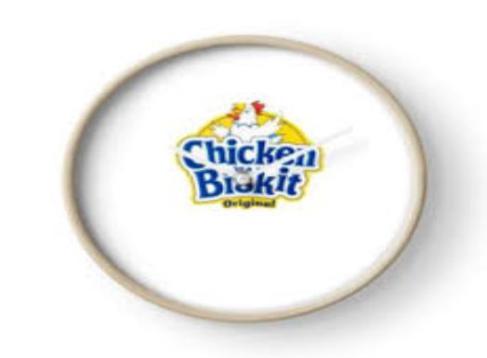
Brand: chicken in a biskit
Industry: Food